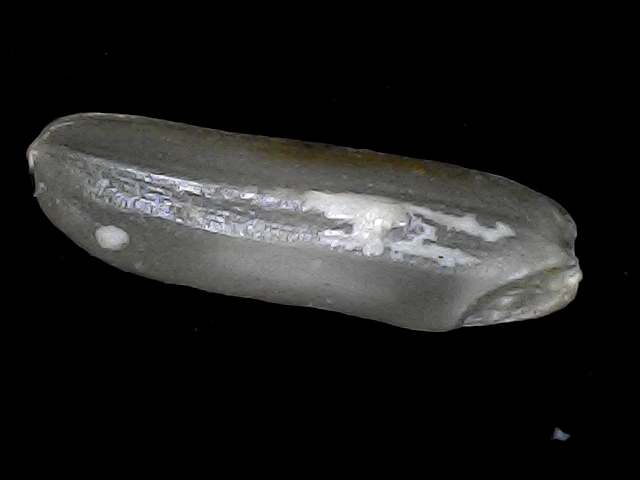
Rice variety: BD85